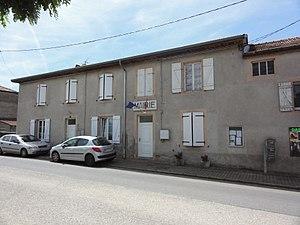
Juvelize (Moselle) mairie
Juvelize est une commune française située dans le département de la Moselle en région Grand Est.